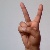
The image shows a hand gesture representing the letter 'V' in Indian Sign Language.